Savoia-Marchetti S.66

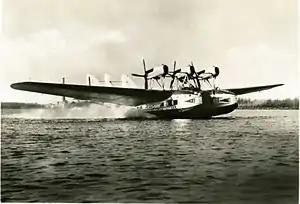

The Savoia-Marchetti S.66 was a 1930s Italian twin-hull flying boat designed and built by Savoia-Marchetti as an enlarged development of the S.55.